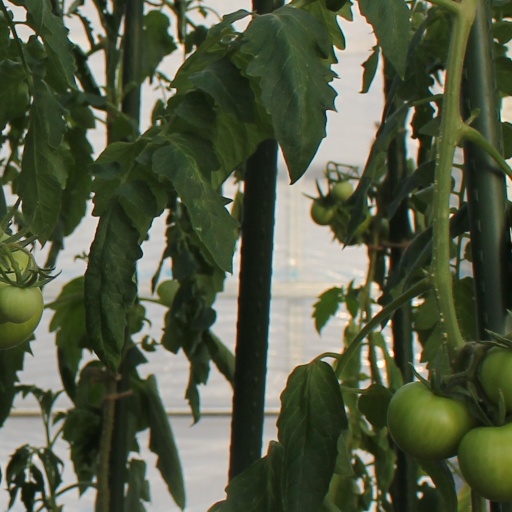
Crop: tomato